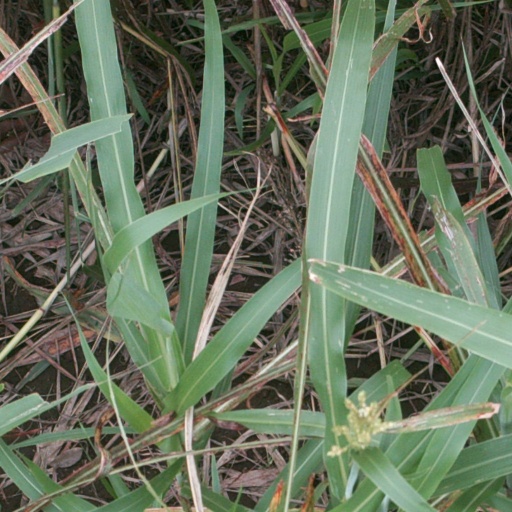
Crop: sorghum